Rich Swann

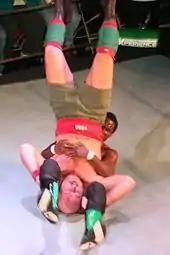
Swann performing a piledriver on Jake Manning

On March 31 at Mercury Rising 2012, Swann took part in a six-way "Chuck Taylor Invitational" match, which was won by El Generico. Later that same event, Swann saved Johnny Gargano from Chuck Taylor, chasing his former stablemate out of the arena. In April, Swann returned to Dragon Gate for another tour, during which he again made appearances as "Swann Hansen". On July 28, Swann defeated Chuck Taylor via disqualification in a Dragon Gate USA grudge match. The following day at Enter the Dragon 2012, Swann and World-1 International stablemate Ricochet were defeated by A. R. Fox and Cima in a match for the vacant Open the United Gate Championship. On November 2 at Fearless 2012, Swann pinned Chuck Taylor for the win in a six-man captain's fall tag team match, where he teamed with A. C. H. and Cima and Taylor with his new Gentleman's Club stablemates Drew Gulak and Orange Cassidy. Two days later at Freedom Fight 2012, Swann defeated Taylor in a No Disqualification match. On February 14, 2013, Swann returned to Dragon Gate, teaming with Masato Yoshino in a tag team match, where they defeated Jimmy Kagetora and Jimmy Kanda. On March 3, Swann teamed with World-1 International stablemates Naruki Doi and Shachihoko Boy to defeat the Jimmyz (Genki Horiguchi H.A.Gee.Mee!!, Mr. Kyu Kyu Naoki Tanizaki Toyonaka Dolphin and Ryo "Jimmy" Saito) for the Open the Triangle Gate Championship. On May 10, Swann entered his first King of Gate tournament, but was eliminated in his first round match by Genki Horiguchi H.A.Gee.Mee!!. On June 1, Swann received a shot at the Open the Brave Gate Championship, but was defeated by the defending champion, Masato Yoshino. On June 5, Swann, Doi and Shachihoko lost the Open the Triangle Gate Championship to M2K (Jimmy Susumu, K-Ness and Masaaki Mochizuki) in their second title defense. On July 28 at Enter the Dragon 2013, Dragon Gate USA's fourth anniversary event, Swann teamed up with his World-1 International stablemate Ricochet to unsuccessfully challenge The Young Bucks (Matt Jackson and Nick Jackson) for the Open the United Gate Championship. On September 22 at Evolve 24, Swann unsuccessfully challenged former Ronin stablemate Johnny Gargano for the Open the Freedom Gate Championship. The rivalry between Swann and Gargano culminated in an "Evolution's End" match on August 10, 2014, where Swann was victorious. Post-match, Swann was attacked by the Premier Athlete Brand of Anthony Nese, Caleb Konley and Su Yung, leading to Gargano returning to the ring and chasing the three away.